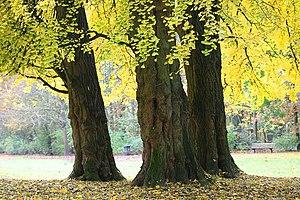
Trois Gingkos biloba ou arbres aux quarante écus (Gingko biloba) Circonférence mesurée à 1m50 du sol: 358, 310 et 266cm - (2007). Hauteur
Le domaine royal de Mariemont, situé à Morlanwelz dans la province belge de Hainaut, est issu d'un ancien domaine royal créé au XVIᵉ siècle par Marie de Hongrie. Cédé par son dernier propriétaire, Raoul Warocqué, à l'État belge, le domaine est aujourd'hui un parc public, qui est également arboretum, et dans lequel se trouve entre autres le musée royal de Mariemont.